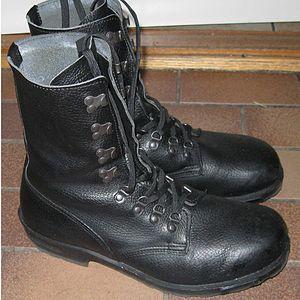
Les rangers ou bottes de combat sont des chaussures montantes, qui soutiennent les chevilles grâce à un système de guêtron fermé par une ou deux boucles à ardillon. Elles sont utilisées principalement par les militaires. Dans l'armée française, l'appellation administrative est « Brodequin de Marche à Jambières Attenantes ». En argot français, ces bottes sont aussi appelées « rangeots »